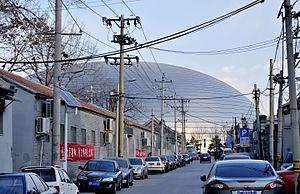
L'architecture et l'urbanisme contemporains en Chine sont issus de la mutation rapide, après 1976-78, de l'économie de la république populaire de Chine avec le passage d'une économie planifiée à une économie socialiste de marché. Mais la Chine n'a, pour autant, jamais tourné le dos à son identité communiste.